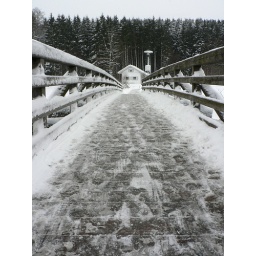
bridge over frozen water